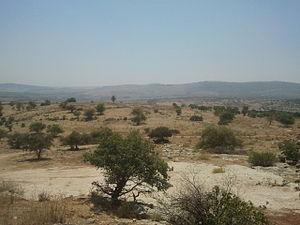
Yaquq est un village arabe du nord-est d'Israël. Situé à 12,5 km au nord de Tibériade, il est construit à la place de l'ancien village juif de Huqoq. Le village est déserté le 1ᵉʳ mai 1948 durant la Guerre civile de 1947–48.